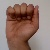
The image shows a hand gesture representing the letter 'A' in Indian Sign Language.